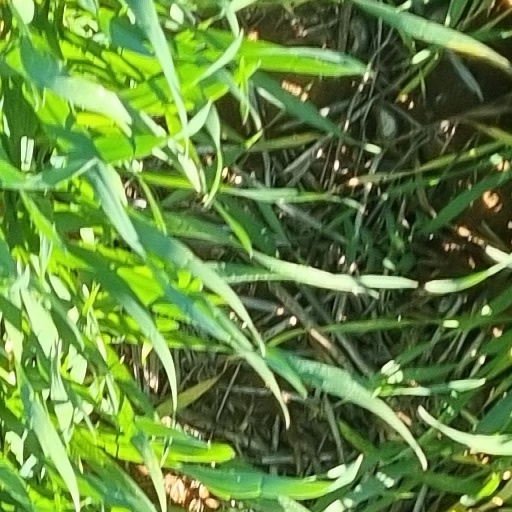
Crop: wheat